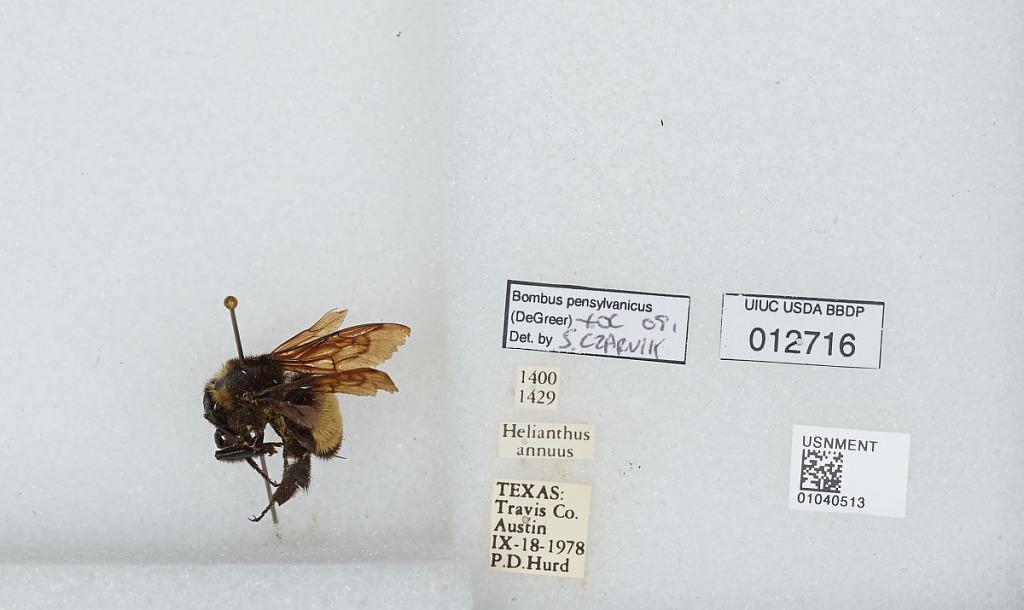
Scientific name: Bombus (Fervidobombus) pensylvanicus pensylvanicus (De Geer)
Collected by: P. Hurd
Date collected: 1978-9-18
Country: United States
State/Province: Texas
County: Travis
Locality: Austin